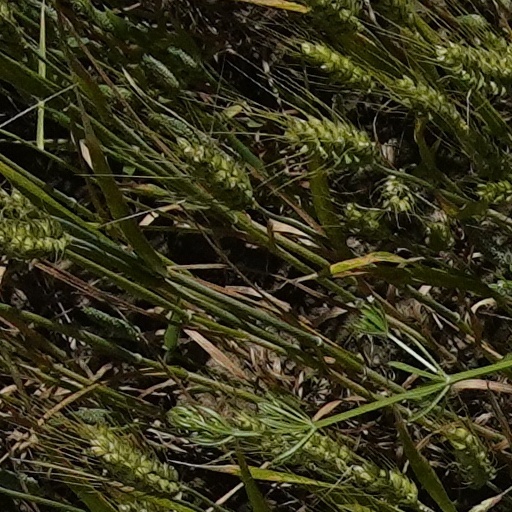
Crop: wheat